Gwydir Forest

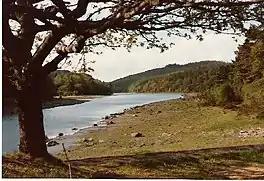
Llyn Parc, with the water at a lower level than normal

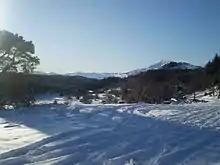
Moel Siabod from Gwydir Forest

Following the Forestry Act of 1919, Gwydir Forest was established by the Forestry Commission in 1921, after much of the land was acquired from Lord Ancaster, whose family had inherited the Wynn estate. The First World War had highlighted a shortage in wood production, and left the area with little natural woodland. Many of the early planters and forestry workers had no experience of forestry, being formerly employed in the forest's mines, and many anecdotes from this era can be found in the book "Tales from the Gwydyr Woods". Millions of seedlings were grown in the Diosgydd nursery, and the first areas planted were those that previously had some coverage. Most of the original plantations have now been felled and replanted as part of the forestry cycle.